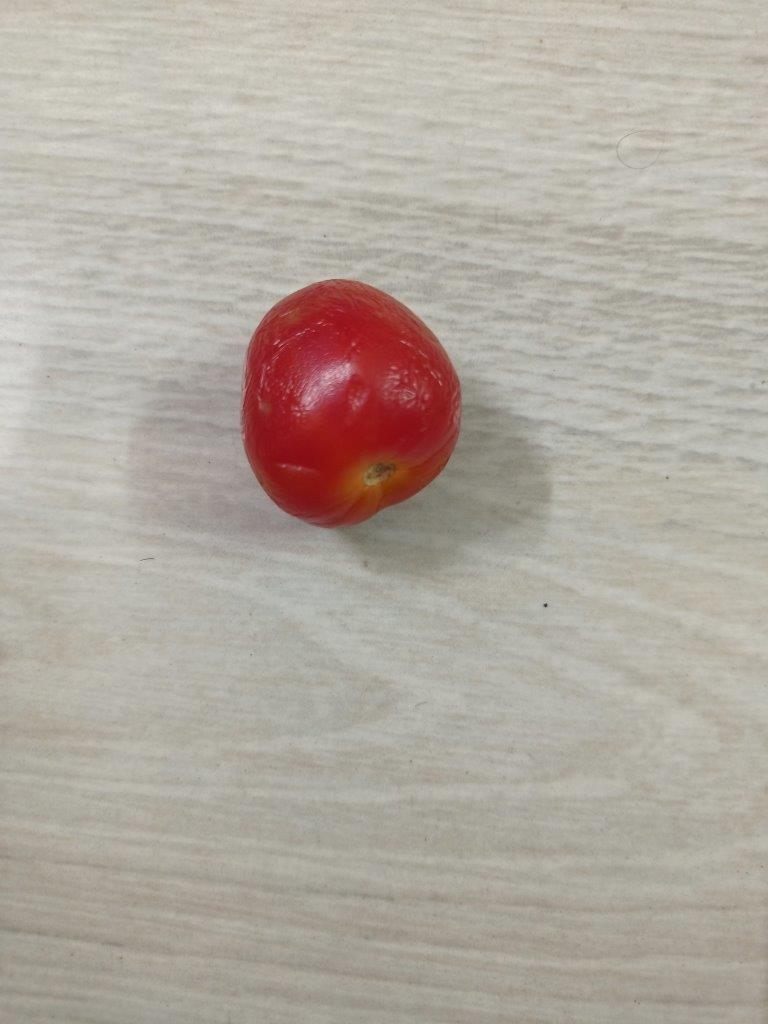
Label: Rotten